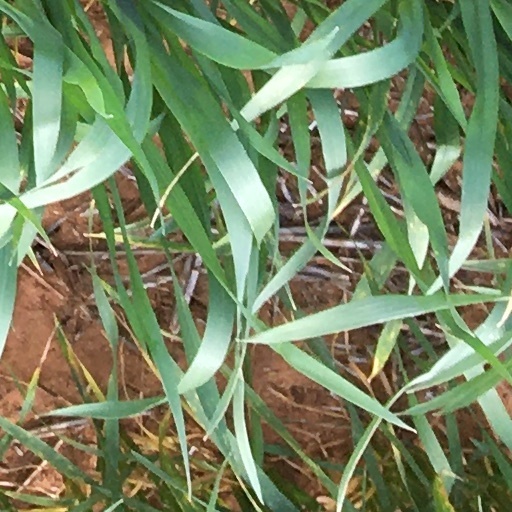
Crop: wheat